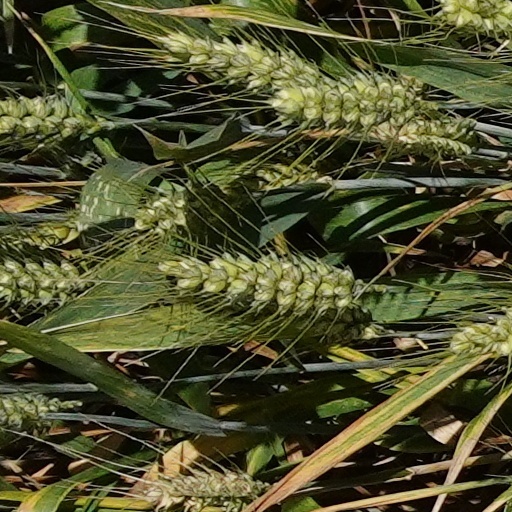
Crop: wheat